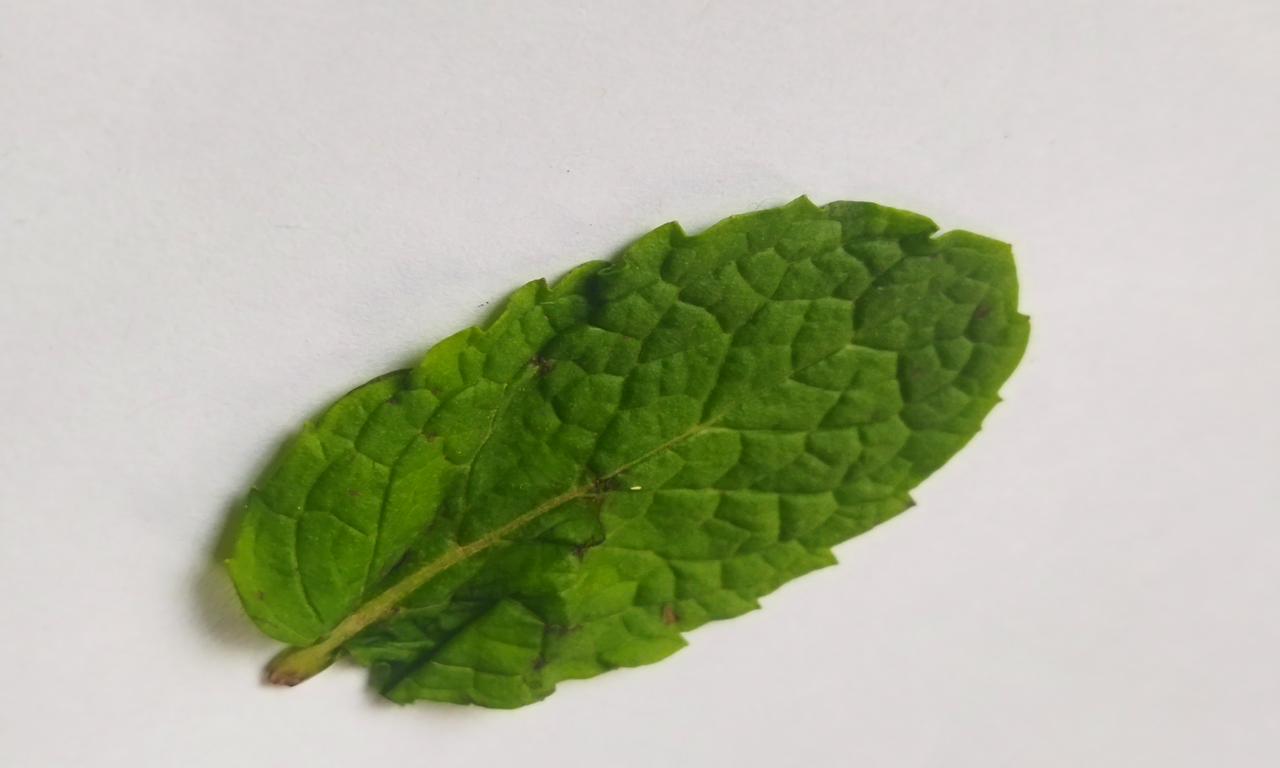
Label: Fresh